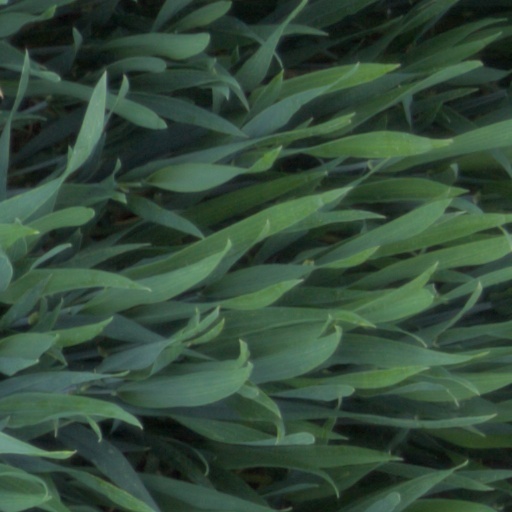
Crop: wheat